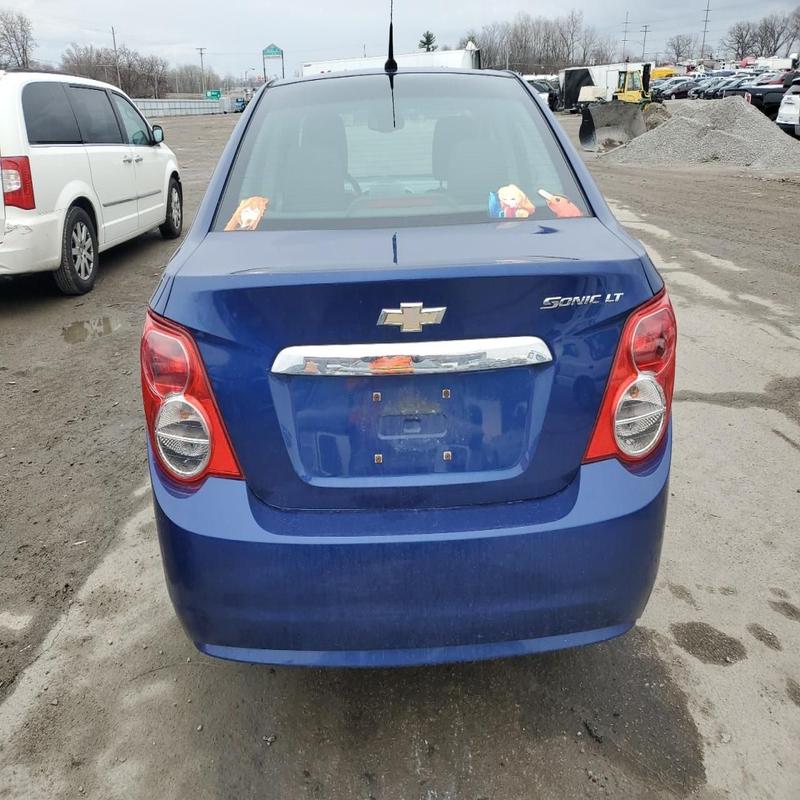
Aucun dommage détecté.
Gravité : aucun